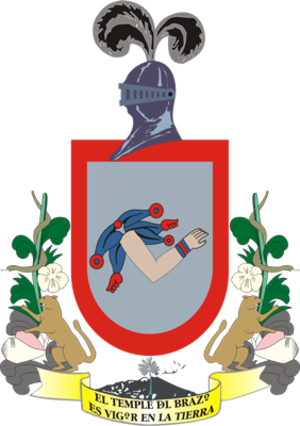
Armoiries de l'État de Colima Nāhuatl: Colima Chīmalli